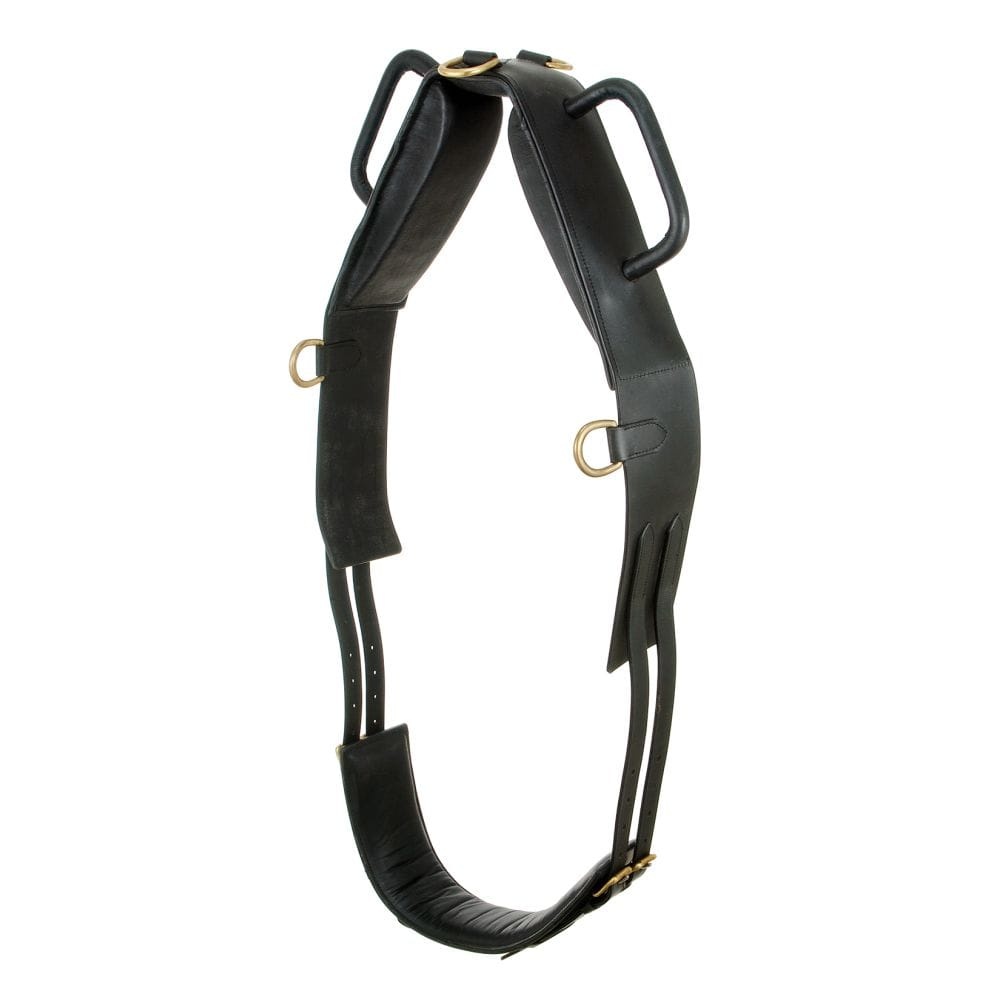
Tough1® Vaulting Surcingle
This great entry level vaulting surcingle features heavy duty welded steel handles and soft leather-covered box. Adjustable padded girth allows this surcingle to fit most horses. Solid brass hardware.
Brand: Tough1
Category: Sporting Goods > Outdoor Recreation > Equestrian > Horse Vaulting Accessories > Vaulting Reins